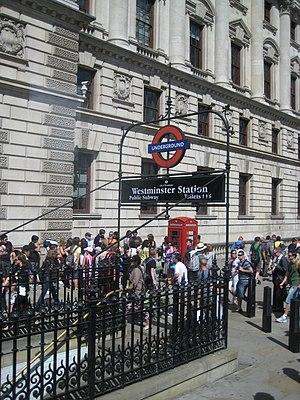
Westminster est un quartier du centre de Londres, capitale du Royaume-Uni, situé dans la partie historique de la cité de Westminster.